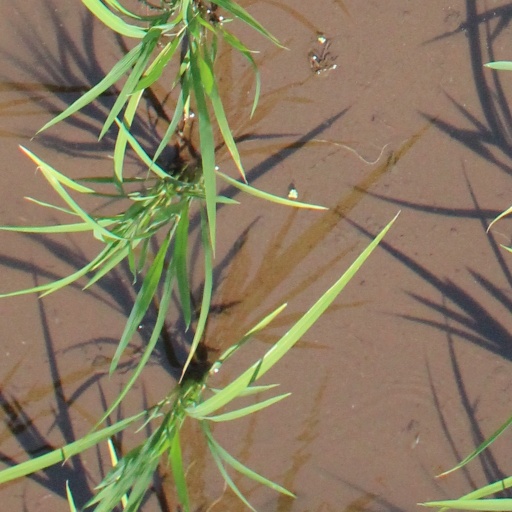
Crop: rice